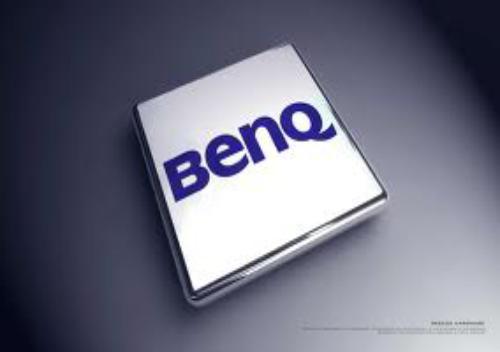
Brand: BenQ
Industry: Electronic